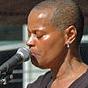
Age: 58